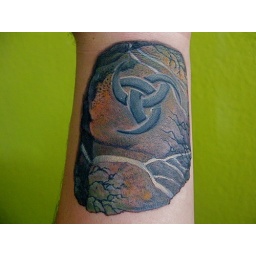
jay had the sign of odin for his son and wanted to add the runestone around it